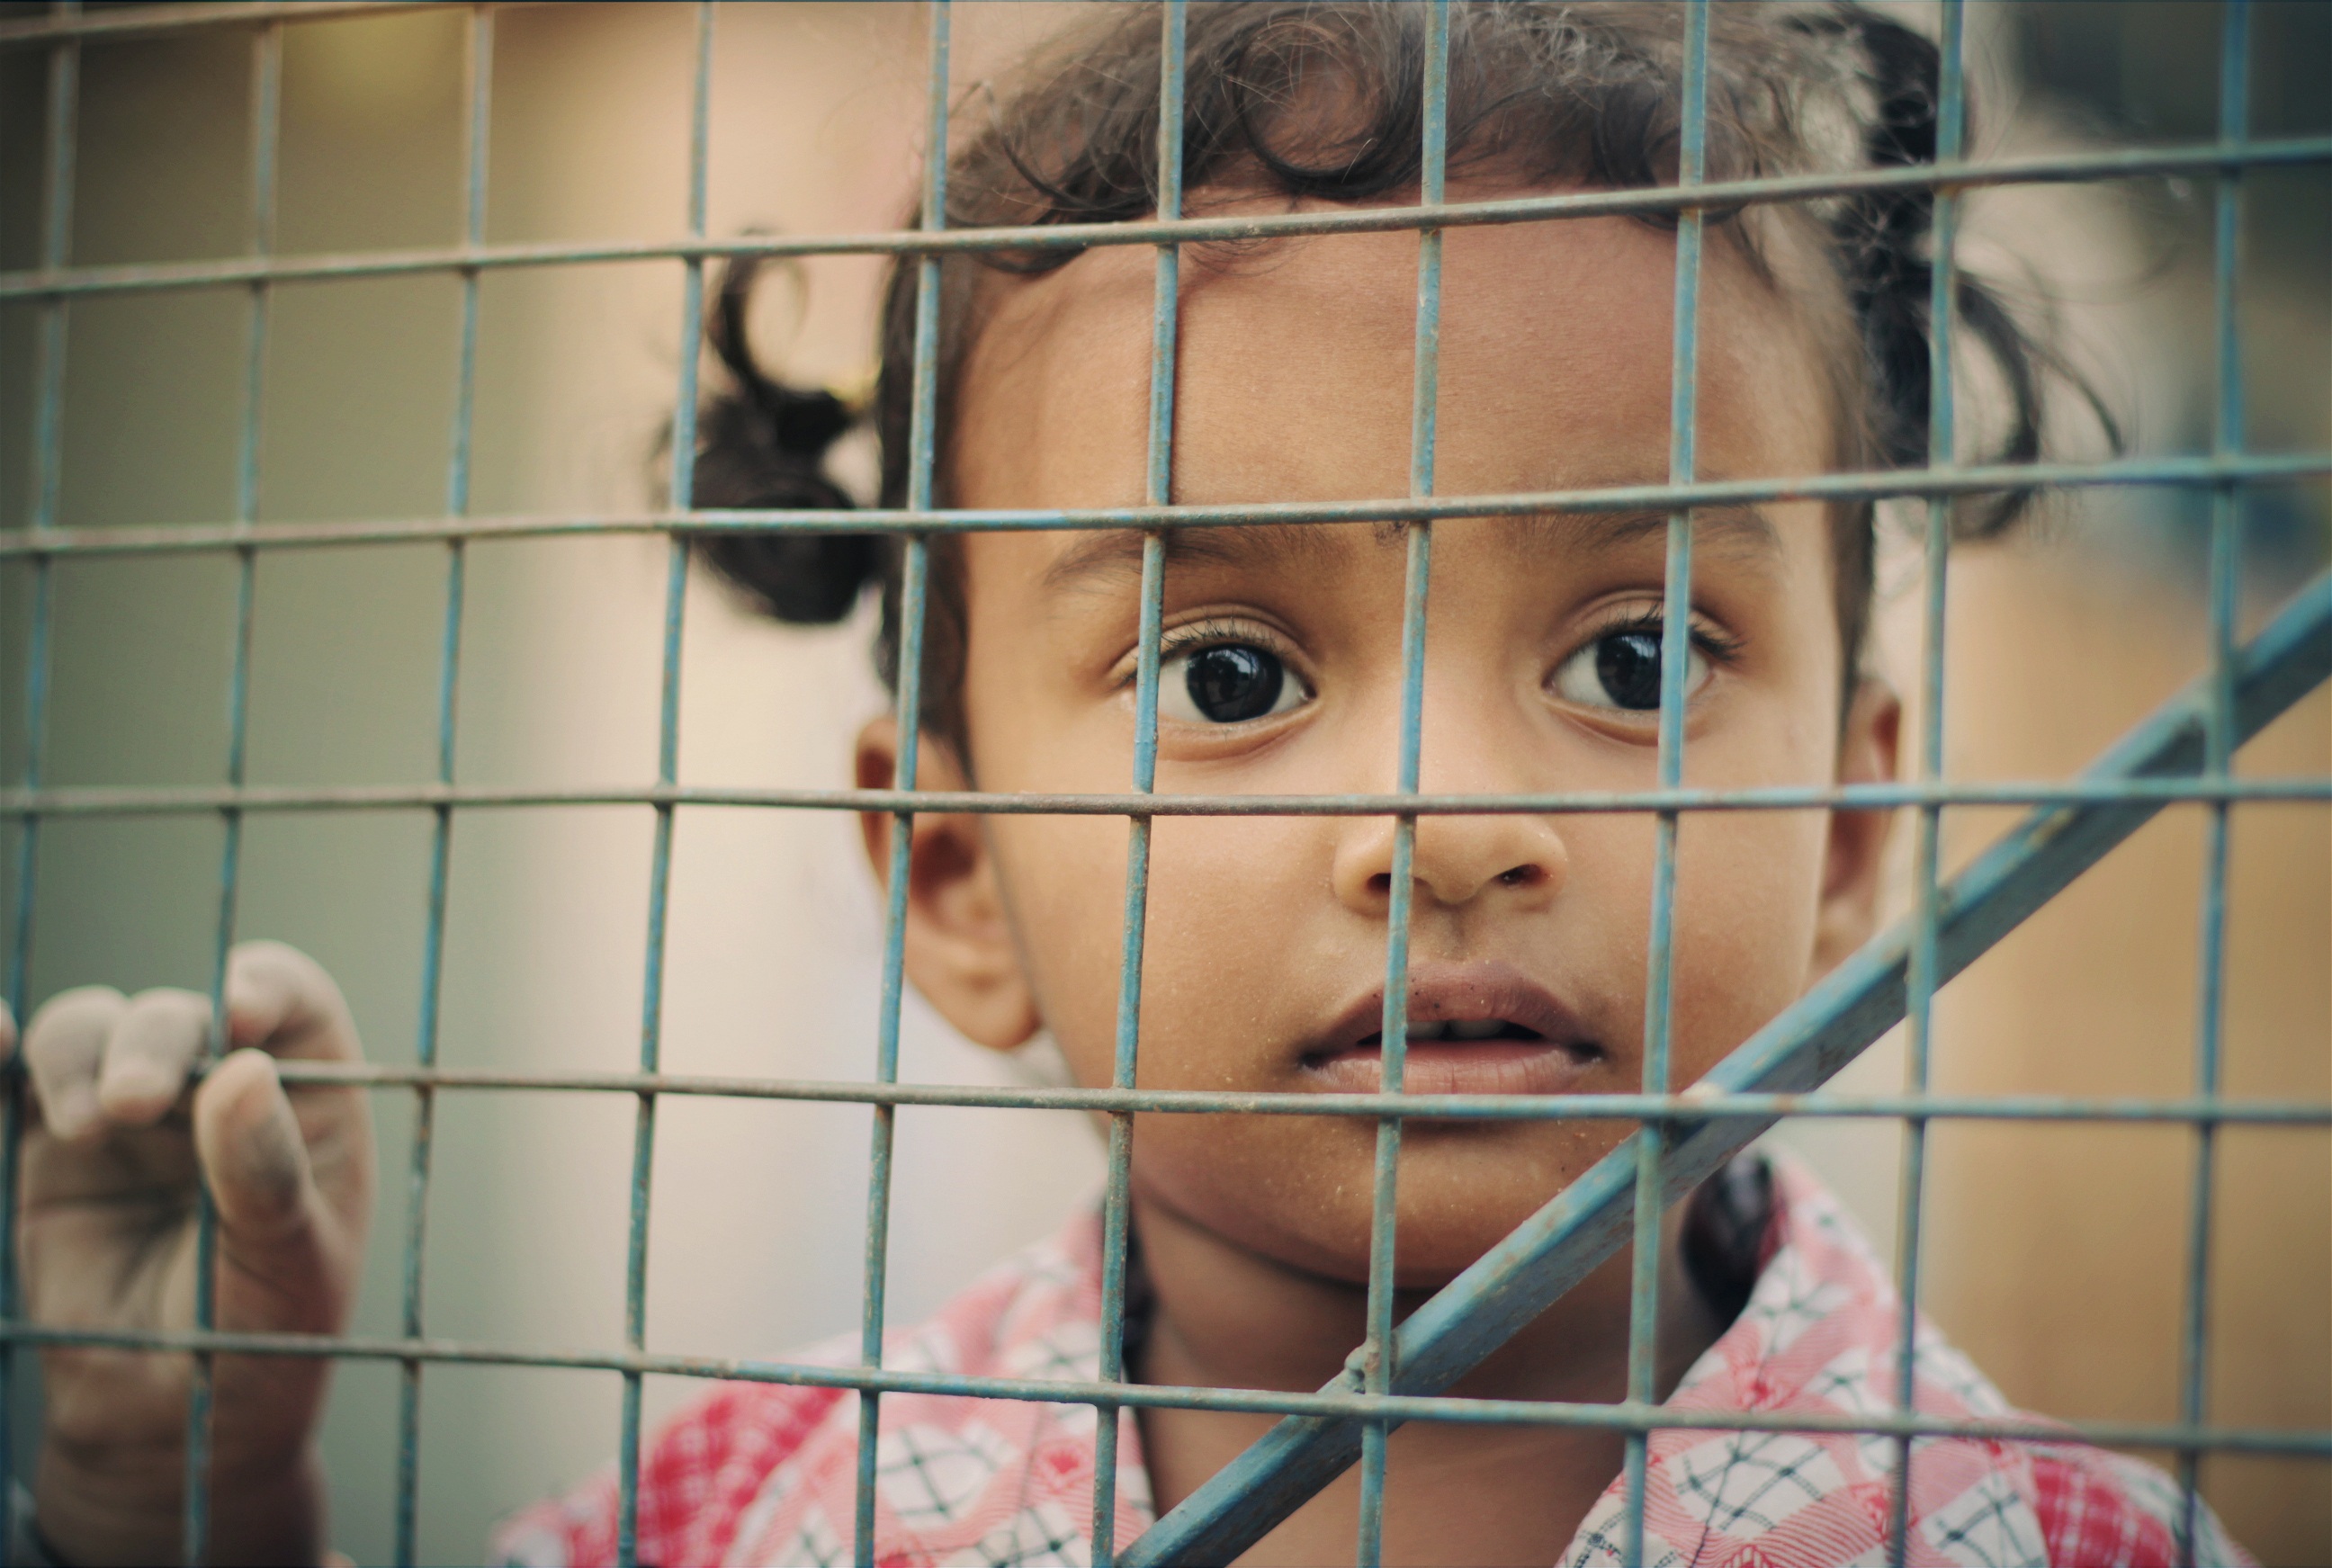
people, girl, kid, cute, looking, thinking, portrait, young, small, brown, child, human, baby, childhood, mouth, human body, face, nose, eyes, children, one, women, eye, head, little, look, skin, expression, image, organ, staring, stare, interaction, animal shelter